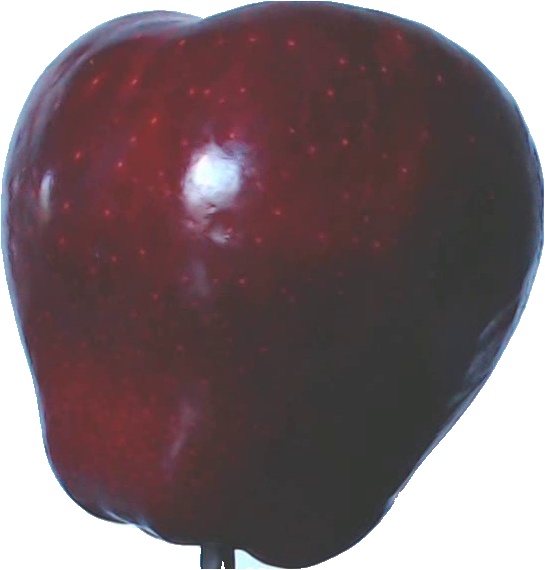
Label: apple_red_delicios_1